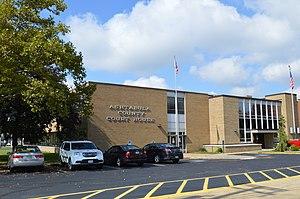
Le comté d’Ashtabula, en anglais : Ashtabula County, est un des 88 comtés de l'État de l'Ohio, aux États-Unis.